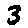
Label: 3